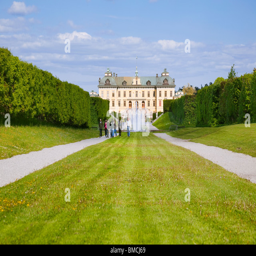
home of the royal family